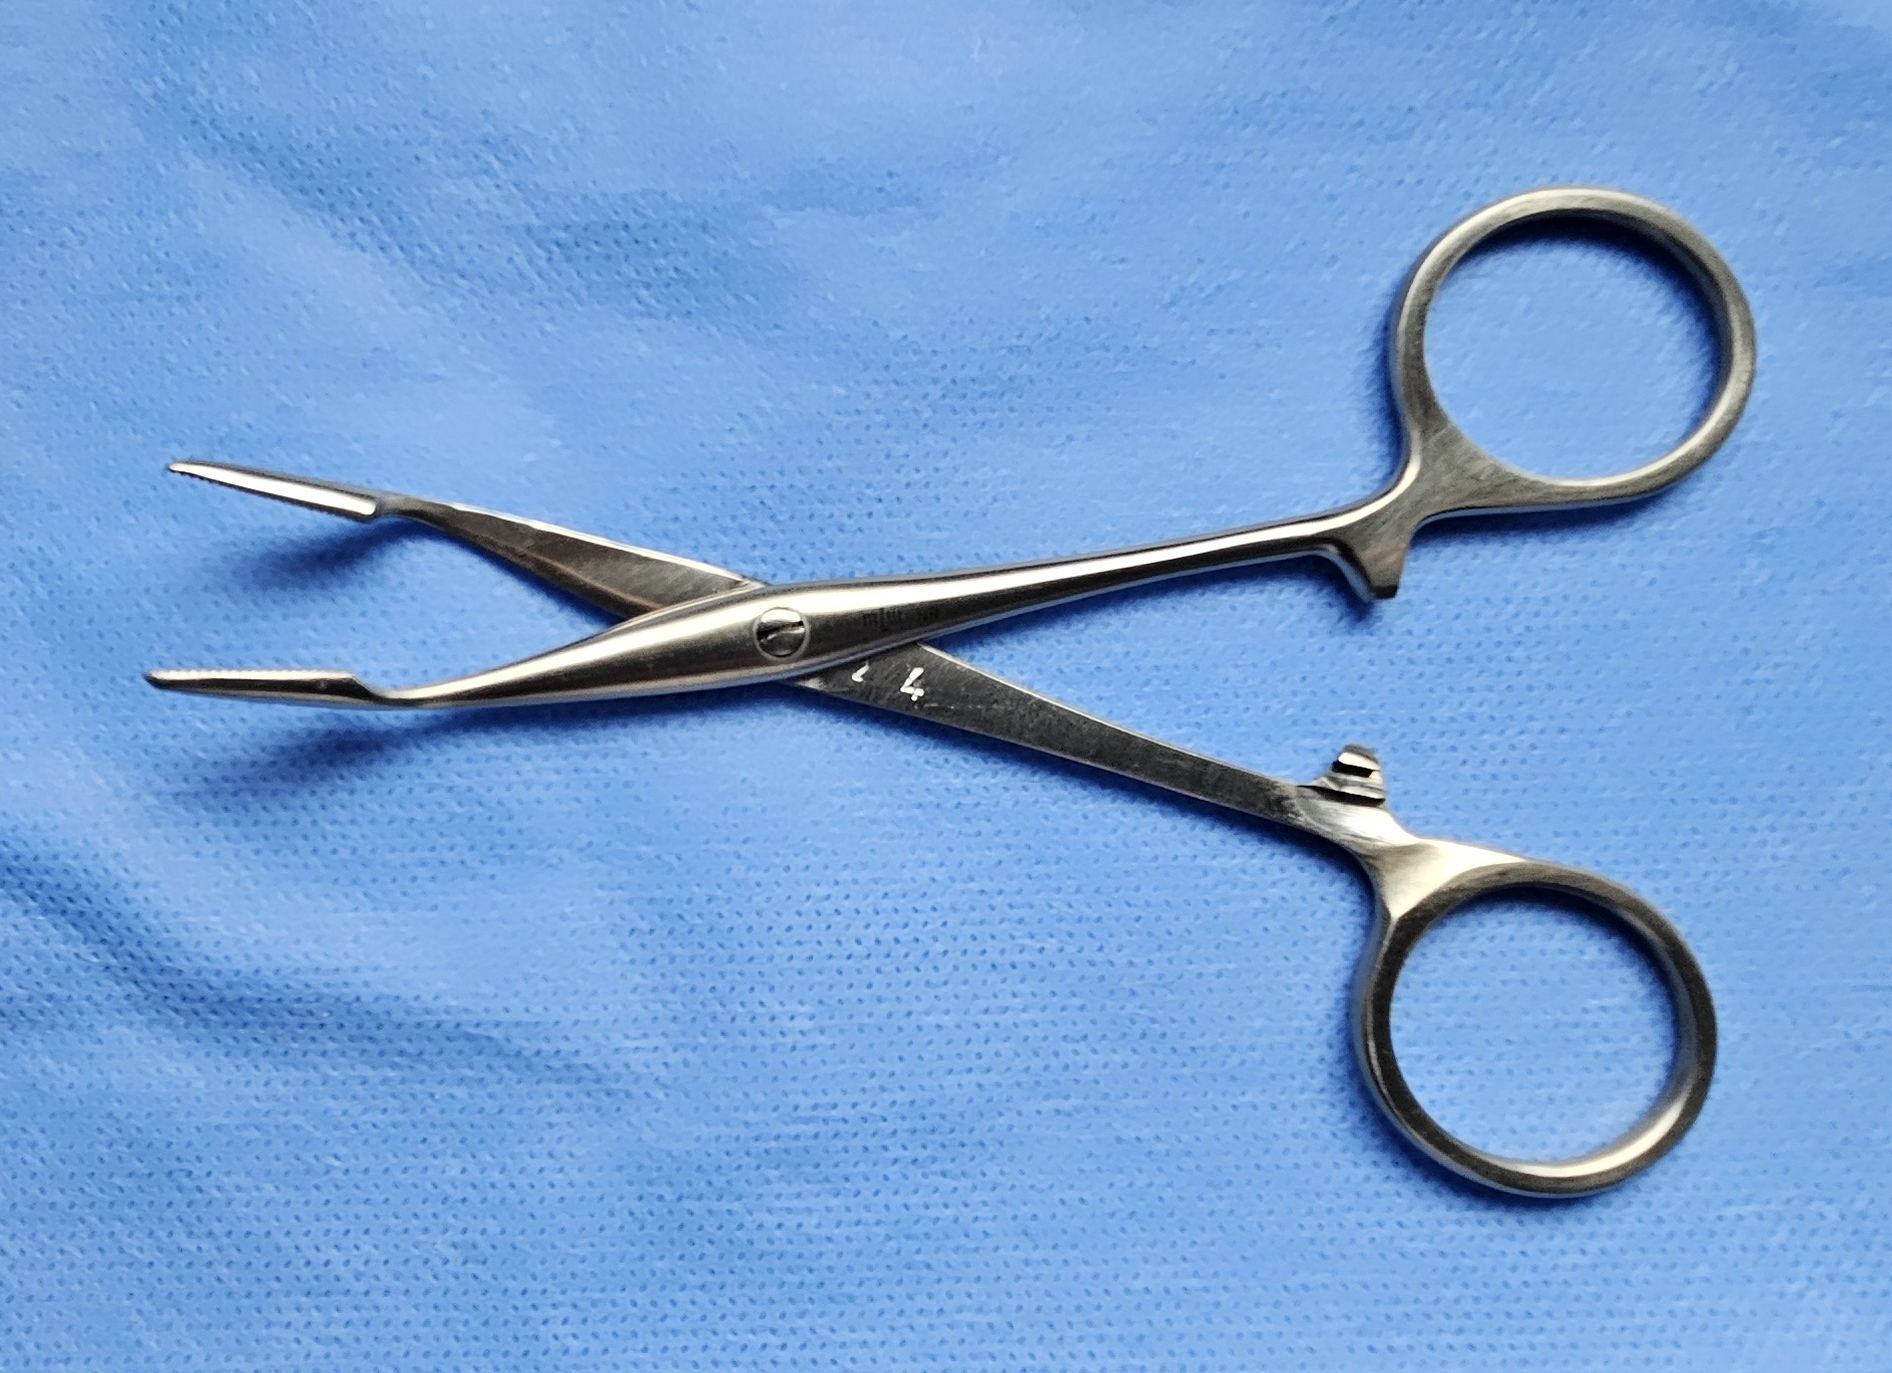
ZA, Chir. Instrumente 2026 Arterienklemme
Specialty: surgical-instruments
Image credit: SterilverbandGG